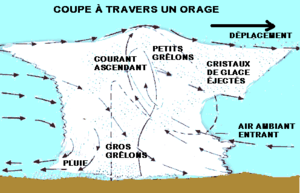
La prévision des orages violents est la partie de la météorologie d'exploitation qui tente de prévoir le développement, l'intensité, le type de danger et les zones affectées par les orages pouvant donner de la grosse grêle, des vents destructeurs, des tornades et des pluies torrentielles.
La grêle est un des types solides de précipitations atmosphériques. Elle est constituée de billes disjointes de glace dont le diamètre peut varier de quelques millimètres à une vingtaine de centimètres, mais il est en général de 5 à 50 millimètres. Le code METAR de la grêle est GR.